Zumbrota Public Library

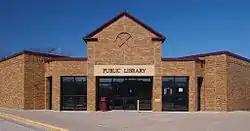
Zumbrota Public Library

The Zumbrota Public Library is a library in Zumbrota, Minnesota, United States. It is a member of Southeastern Libraries Cooperating, the Southeast Minnesota library region. The Zumbrota Public Library was the first tax-supported library in the state of Minnesota. It is a mid-size public library, located in the city of Zumbrota, south of Minneapolis–Saint Paul on the Highway 52 corridor. Over 4,000 people are registered borrowers. The collection has approximately 51,000 items on file, with an annual circulation of approximately 120,000 items.